Porsche 911 GT1

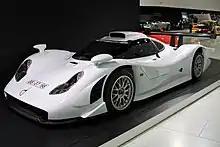
Porsche 911 GT1-98 (Straßen version)

The engine had to be slightly de-tuned to meet European emissions laws, although its at 7,000 rpm and of torque at 4,250 rpm proved to be more than adequate; the car could accelerate to from a standstill in 3.9 seconds on its way to a top speed of .